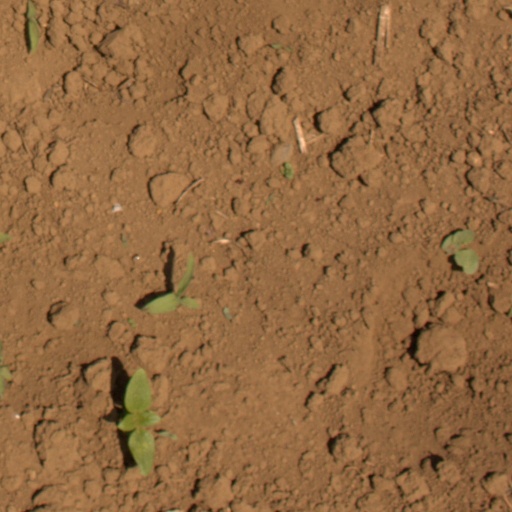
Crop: Jerusalem artichoke